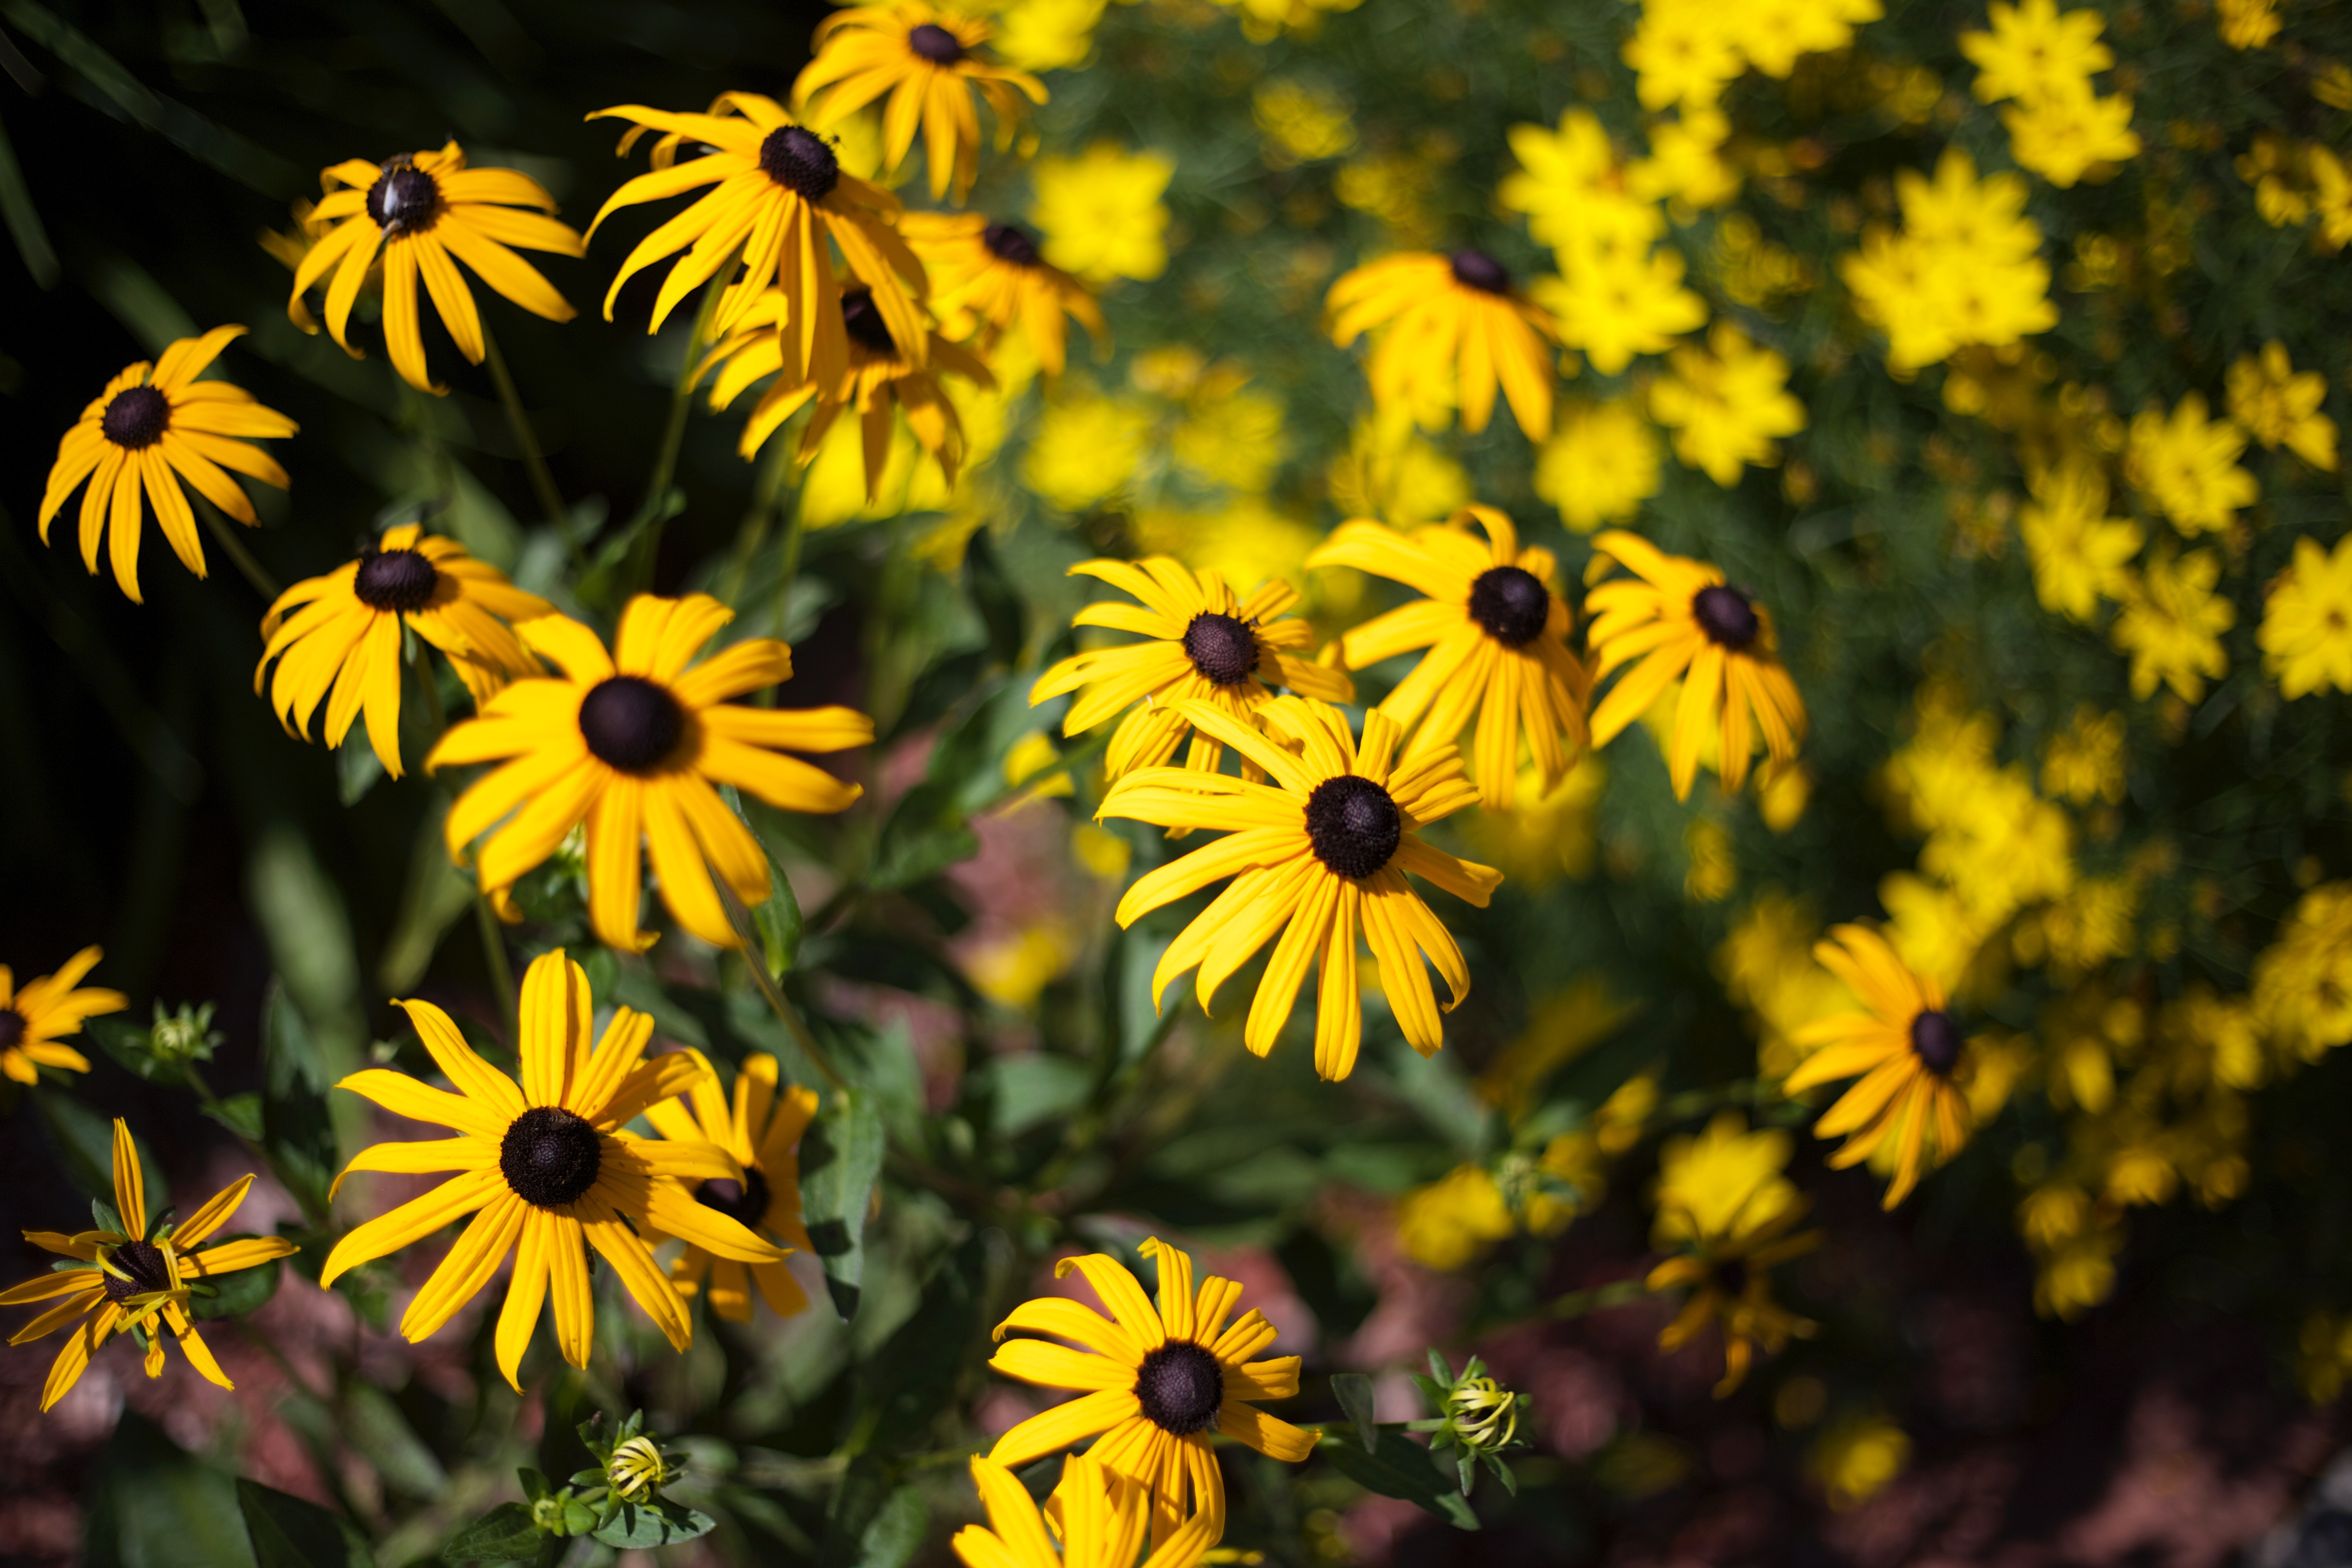
flower, yellow, black eyed susan, plant, Euryops pectinatus, petal, flowering plant, leaf, wildflower, botany, spring, sky, daisy, daisy family, sunlight, plant stem, annual plant, photography, landscape, sunflower, pollen, aster, rudbeckia, perennial plant